North India

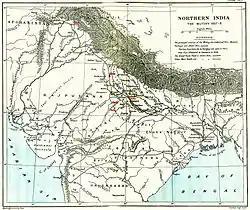

Politically, by the 3rd century BCE, the Kingdom of Magadha had annexed or reduced other states and evolved into the Magadha Empire under the House of Maurya. Although the Mauryan capital was located in Pataliputra, cities such as Kaushambi and Prayag in Uttar Pradesh gained prominence as administrative and religious centres. The Magadhan Mauryan emperors are known as much for their empire-building and determined management of public life as for Ashoka's renunciation of militarism and far-flung advocacy of the Buddhist "dhamma". Under Ashoka, the spread of Buddhism was institutionalized, and pillar inscriptions appeared across northern India, including sites in Uttar Pradesh and Rajasthan.